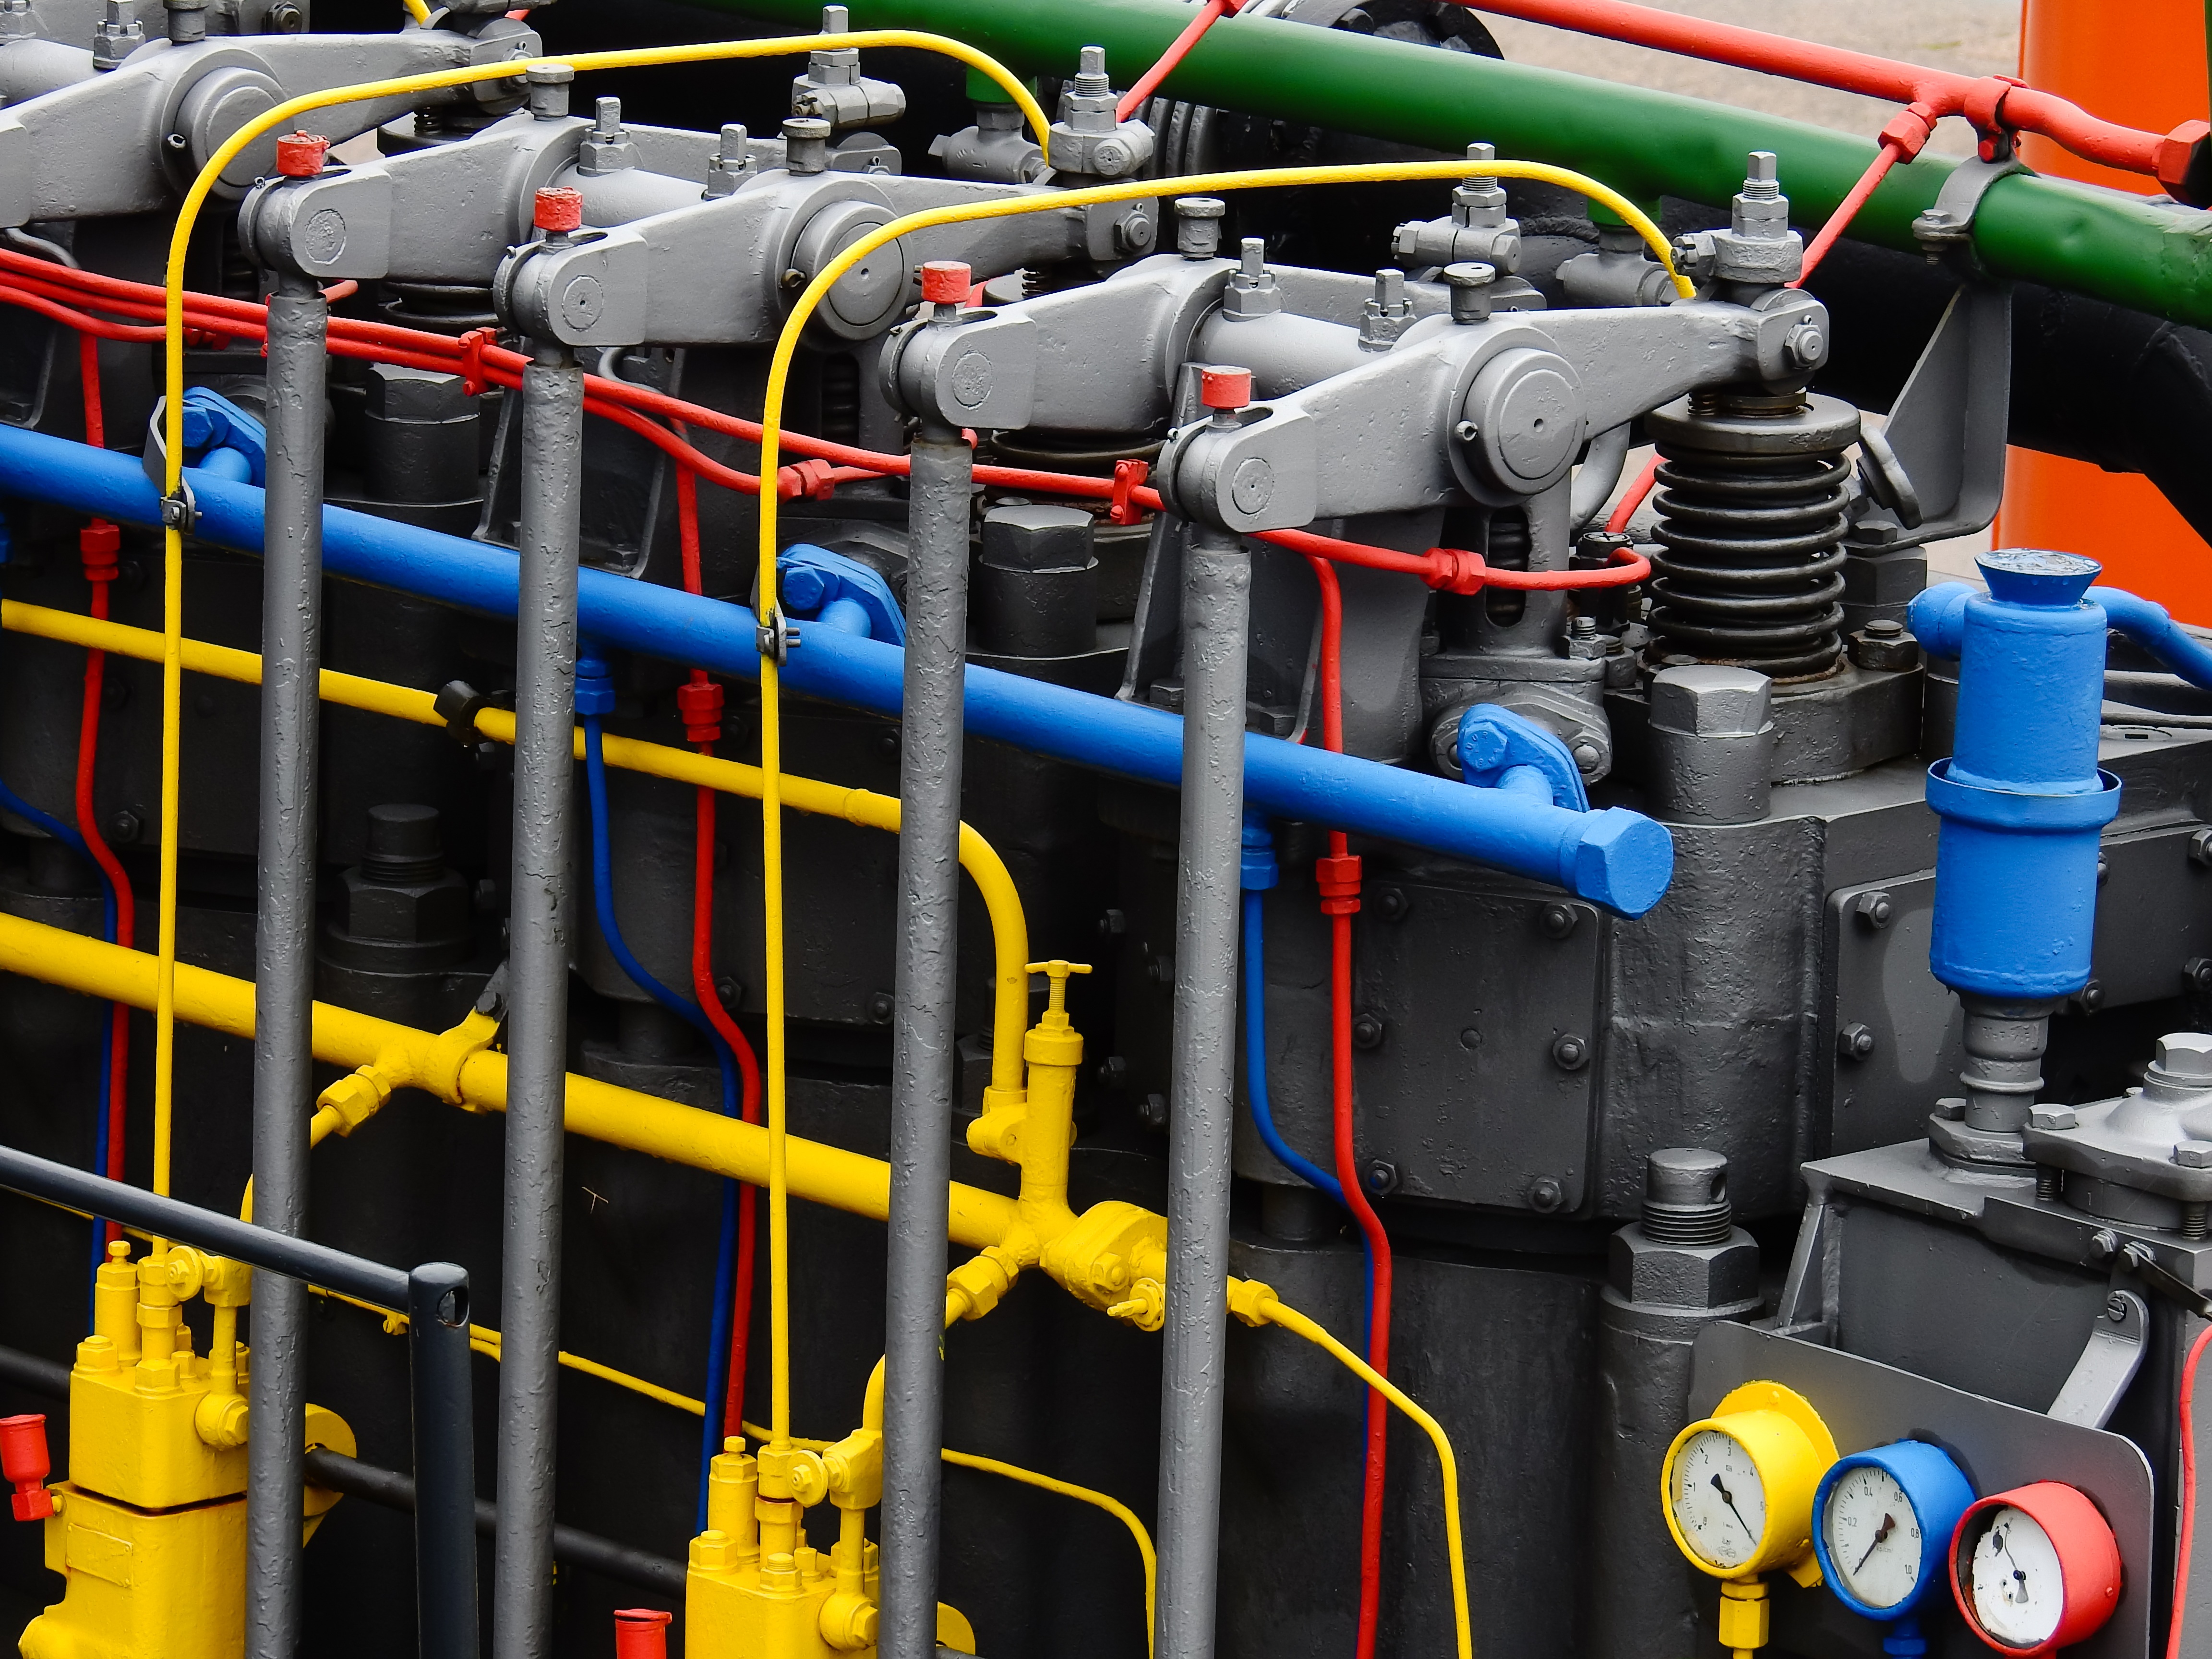
technology, car, antique, old, vehicle, machine, engine, motor, race track, valves, diesel engine, marine engine, aircraft engine